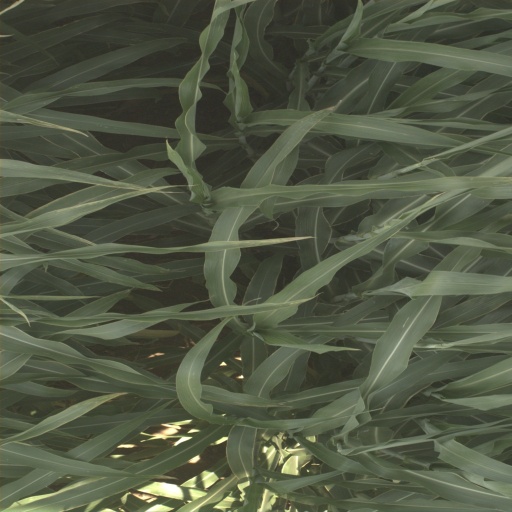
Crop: sorghum